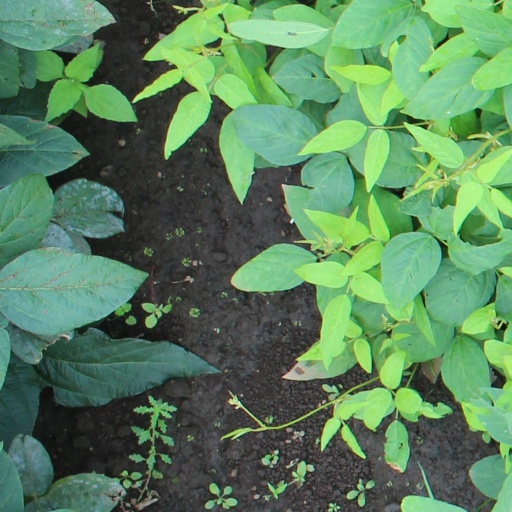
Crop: soybean